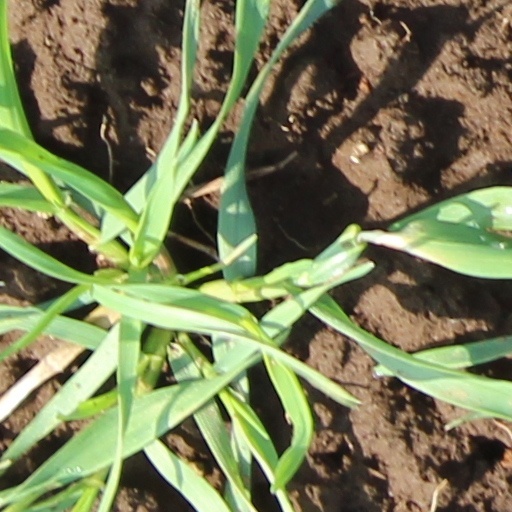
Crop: wheat